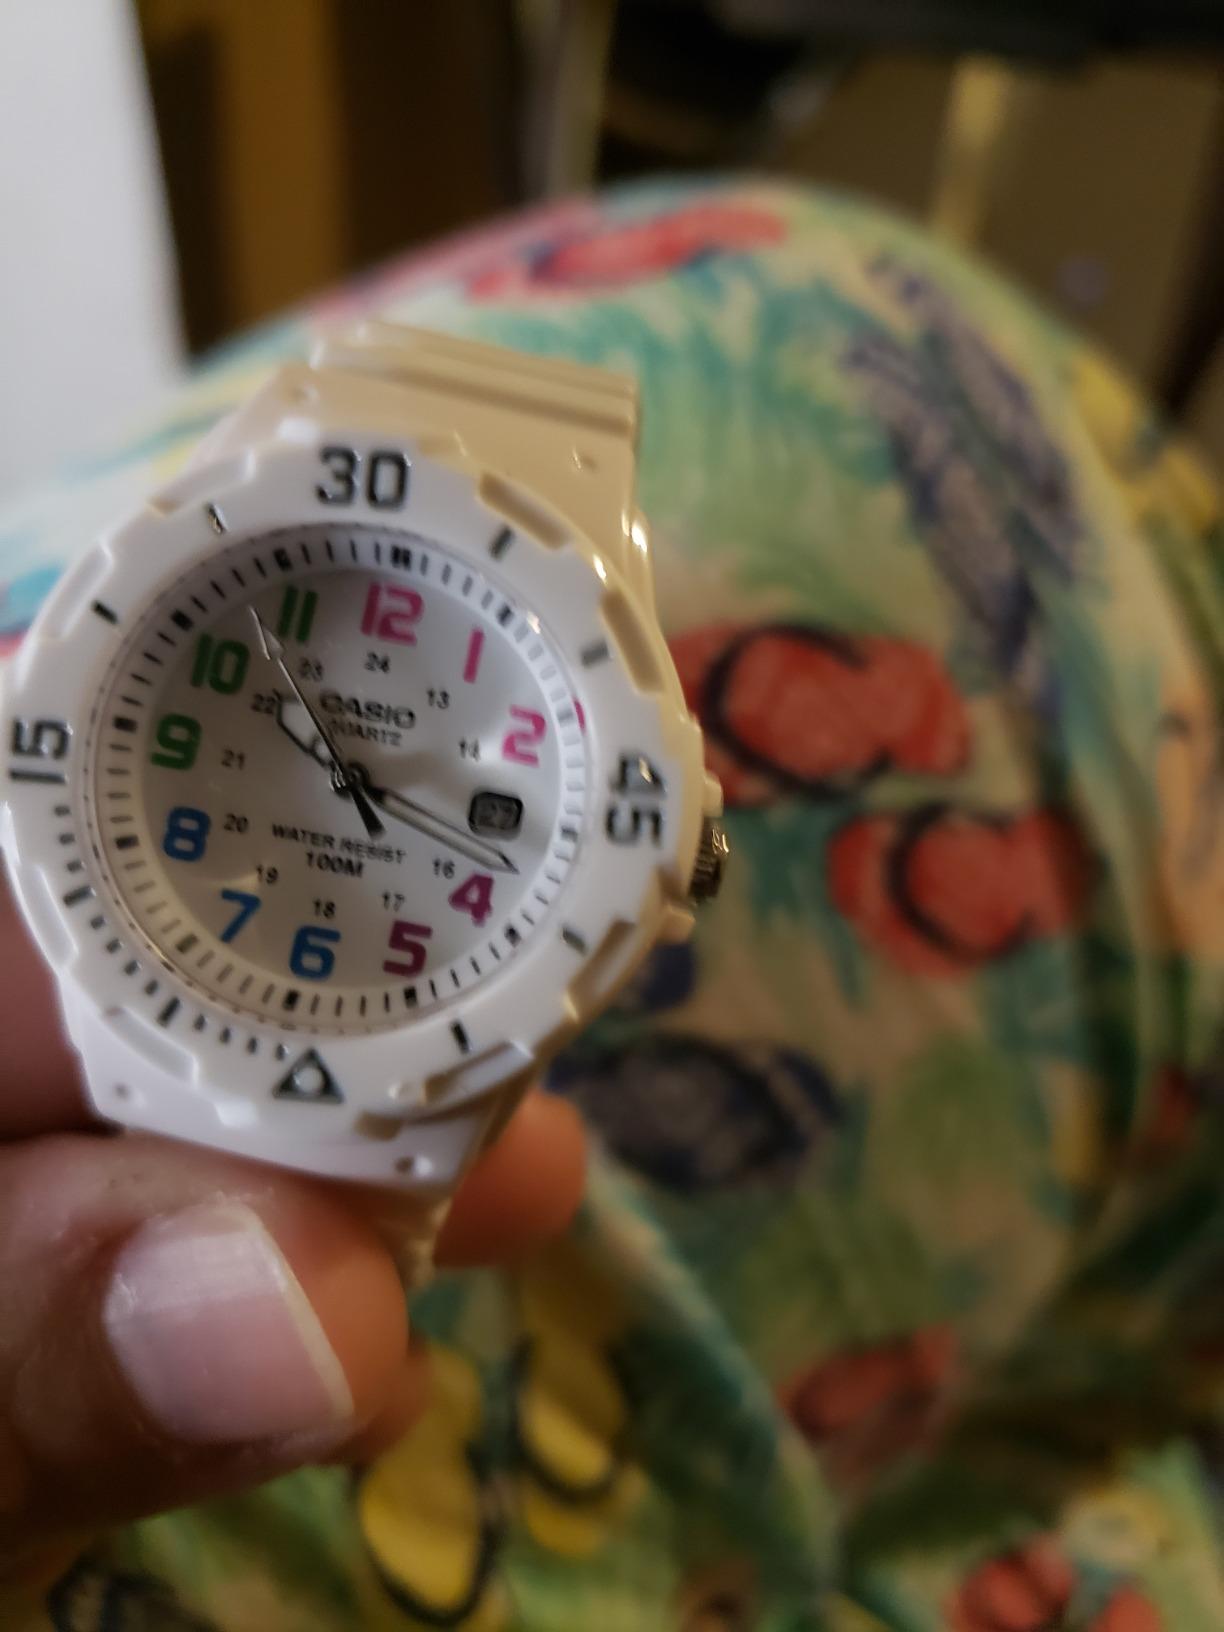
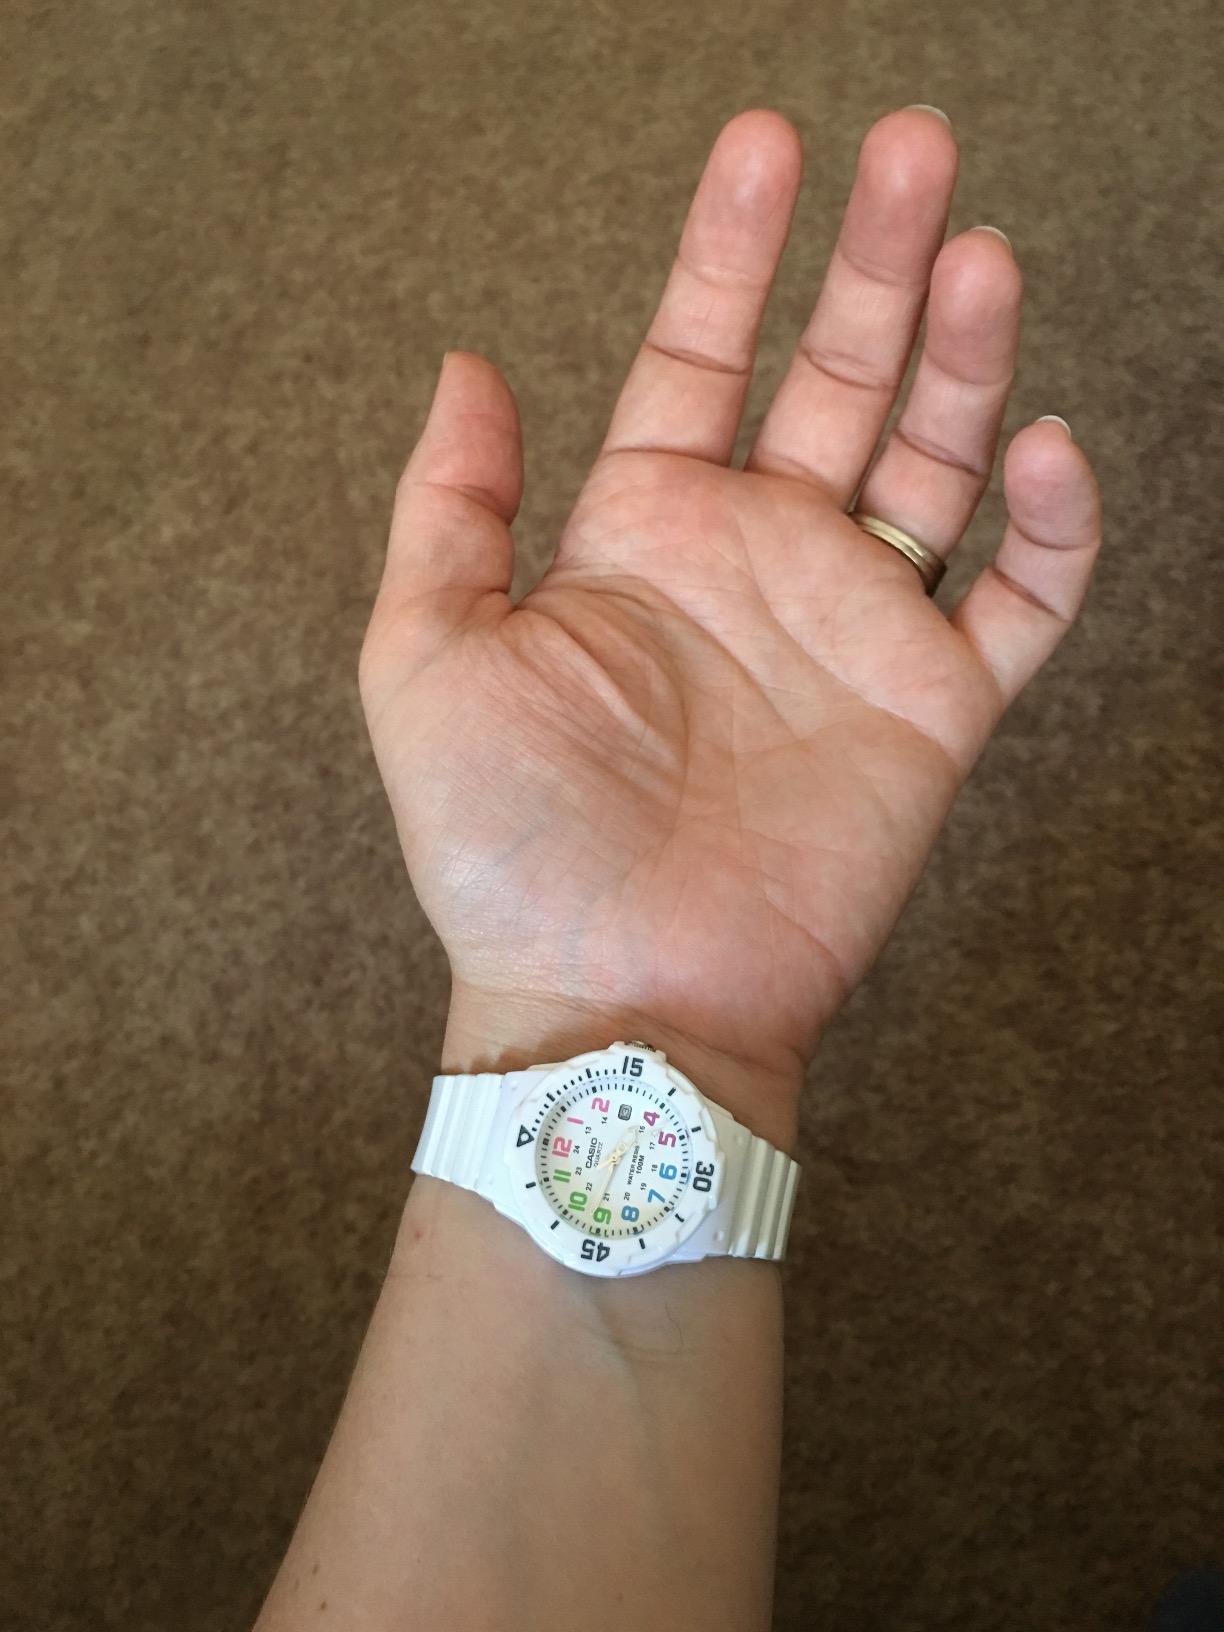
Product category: accessories_watch
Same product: yes